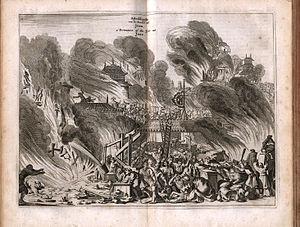
Le Grand incendie de Meireki, connu également sous le nom d'Incendie du furisode, est une importante conflagration qui frappa la ville d'Edo au Japon, le 2 mars 1657 et dura 3 jours. Le sinistre ravagea entre 60 et 70 % de la ville et fit 100 000 victimes. Il doit son nom à l'ère Meireki durant laquelle il se déroula.